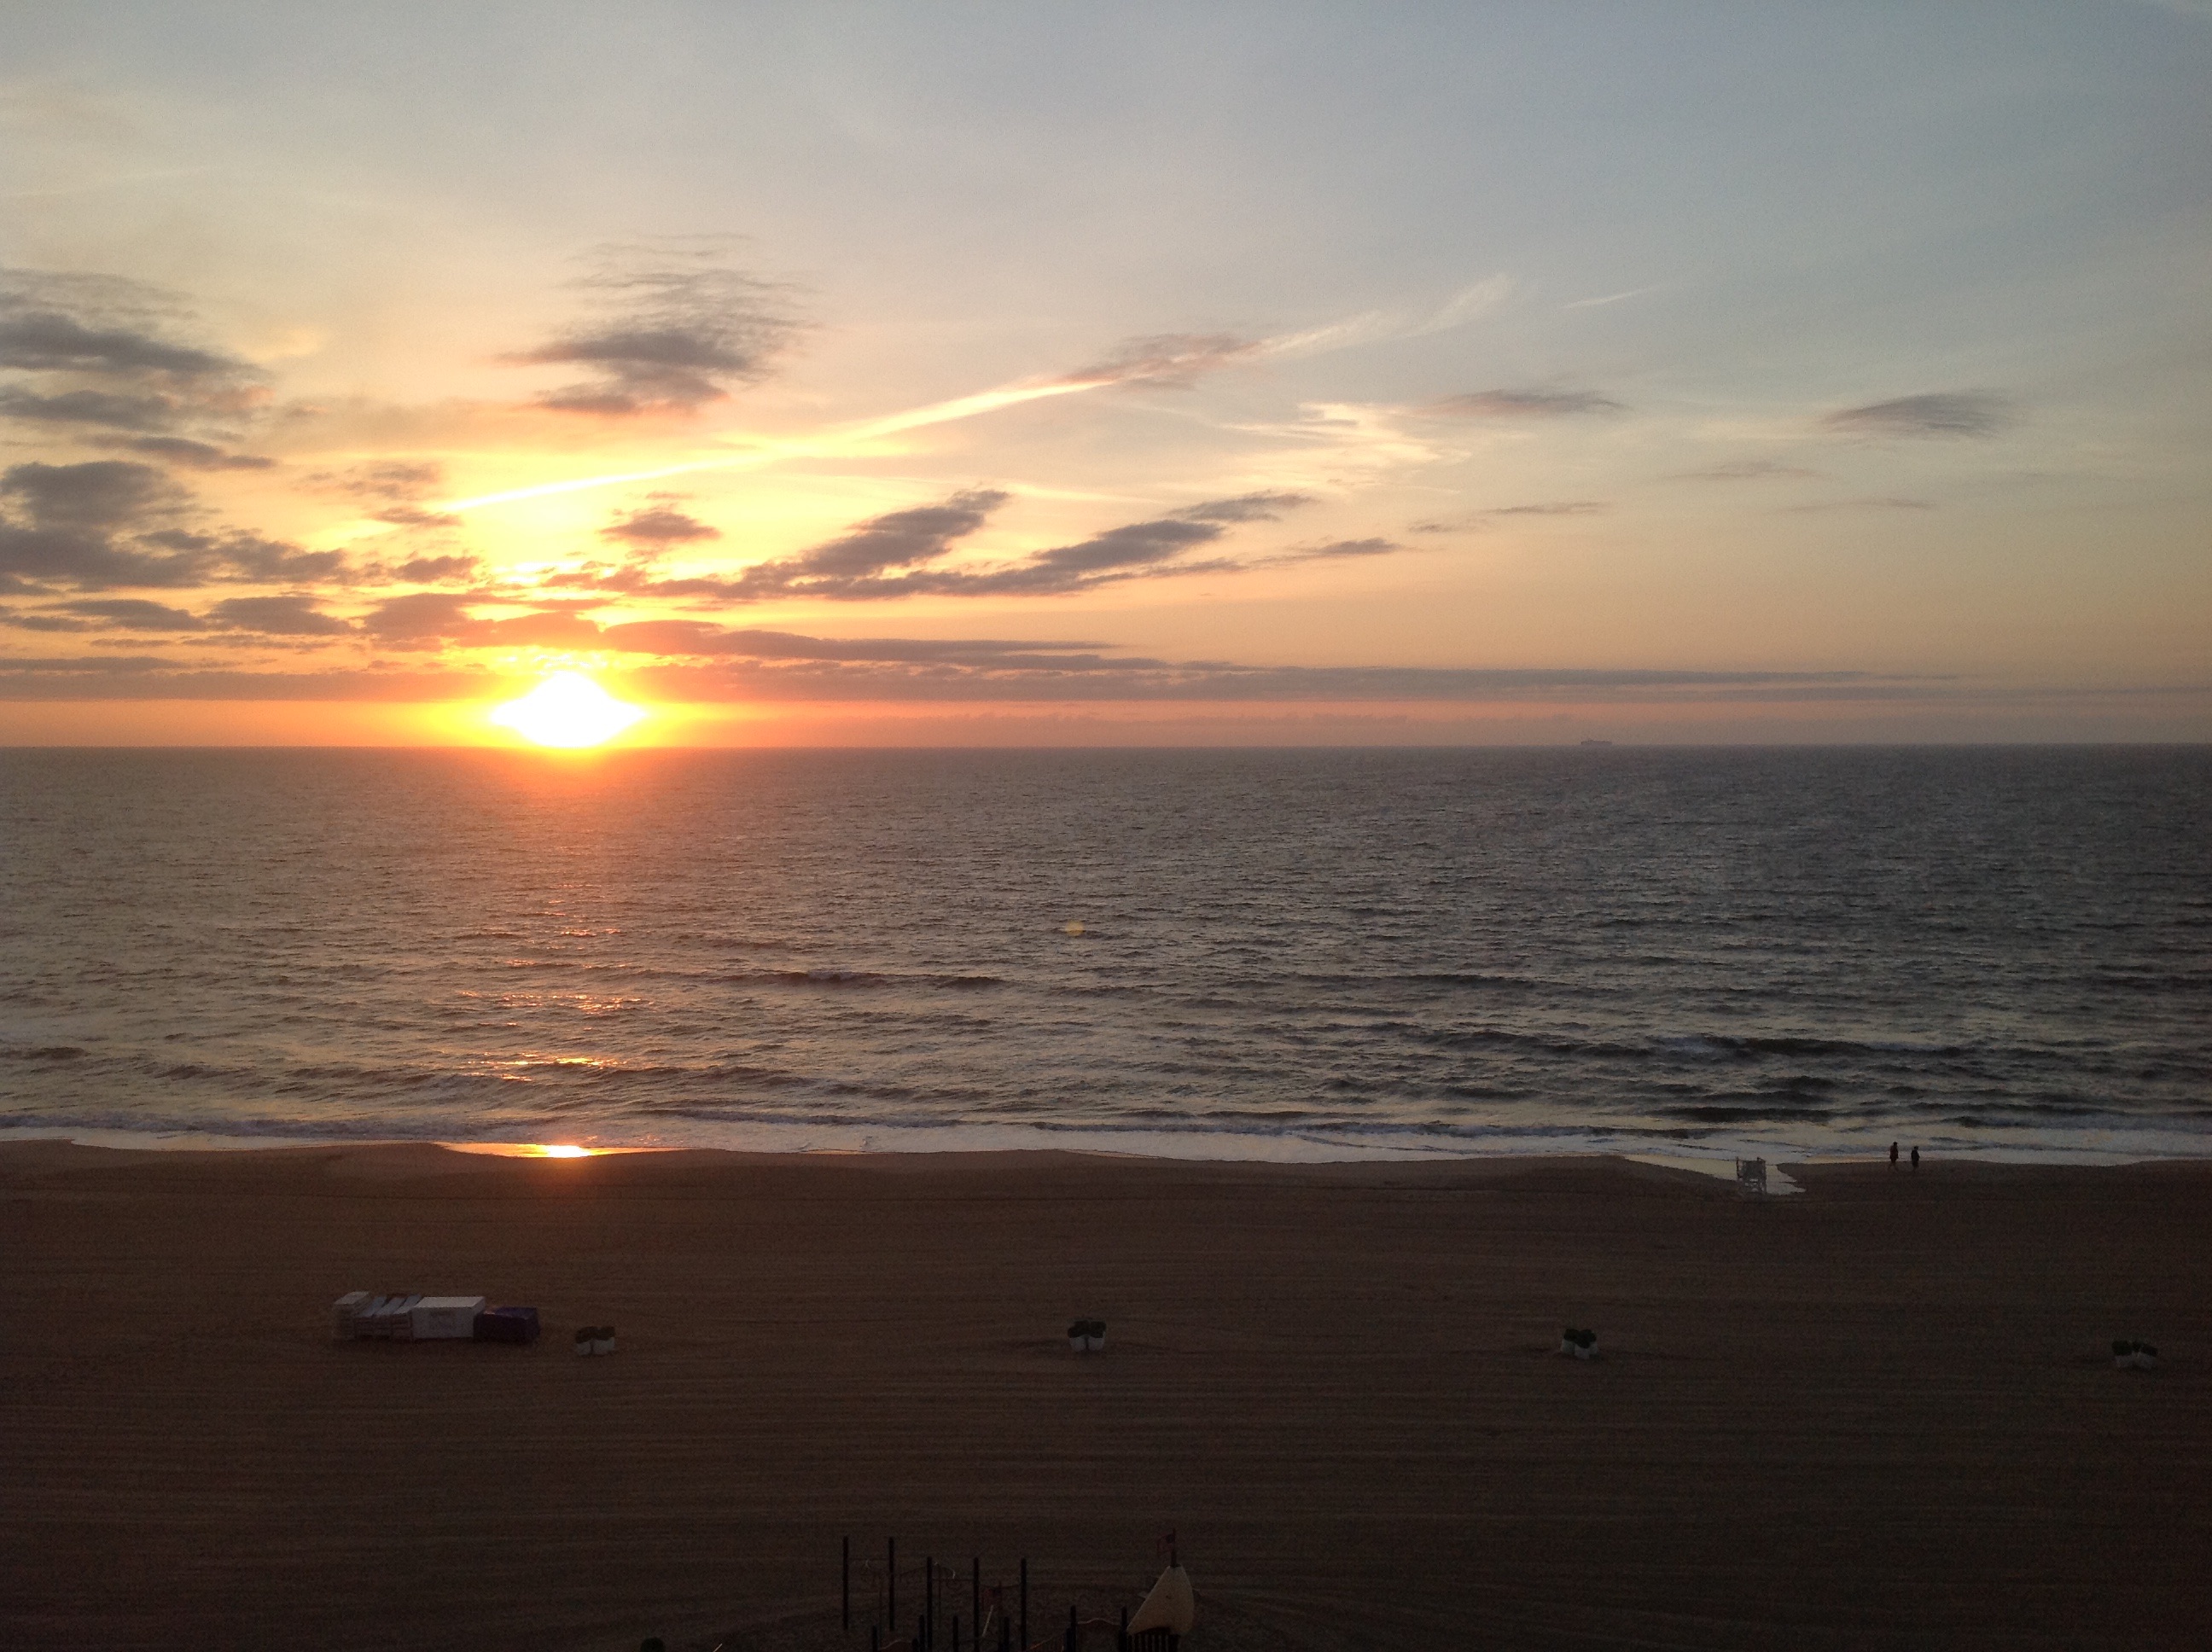
beach, sea, coast, ocean, horizon, cloud, sun, sunrise, sunset, sunlight, morning, shore, wave, dawn, dusk, evening, body of water, afterglow, wind wave